Answer in natural language. Consider the 3D positions of the objects in the scene and not just the 2D positions in the image. Is the centerpoint of  floating black countertop island (marked A) at a higher height than wall paint (marked B)? Choose between the following options: yes or no
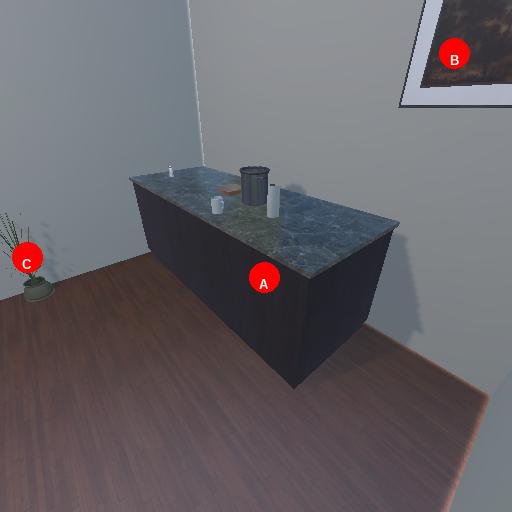
<answer>no</answer>